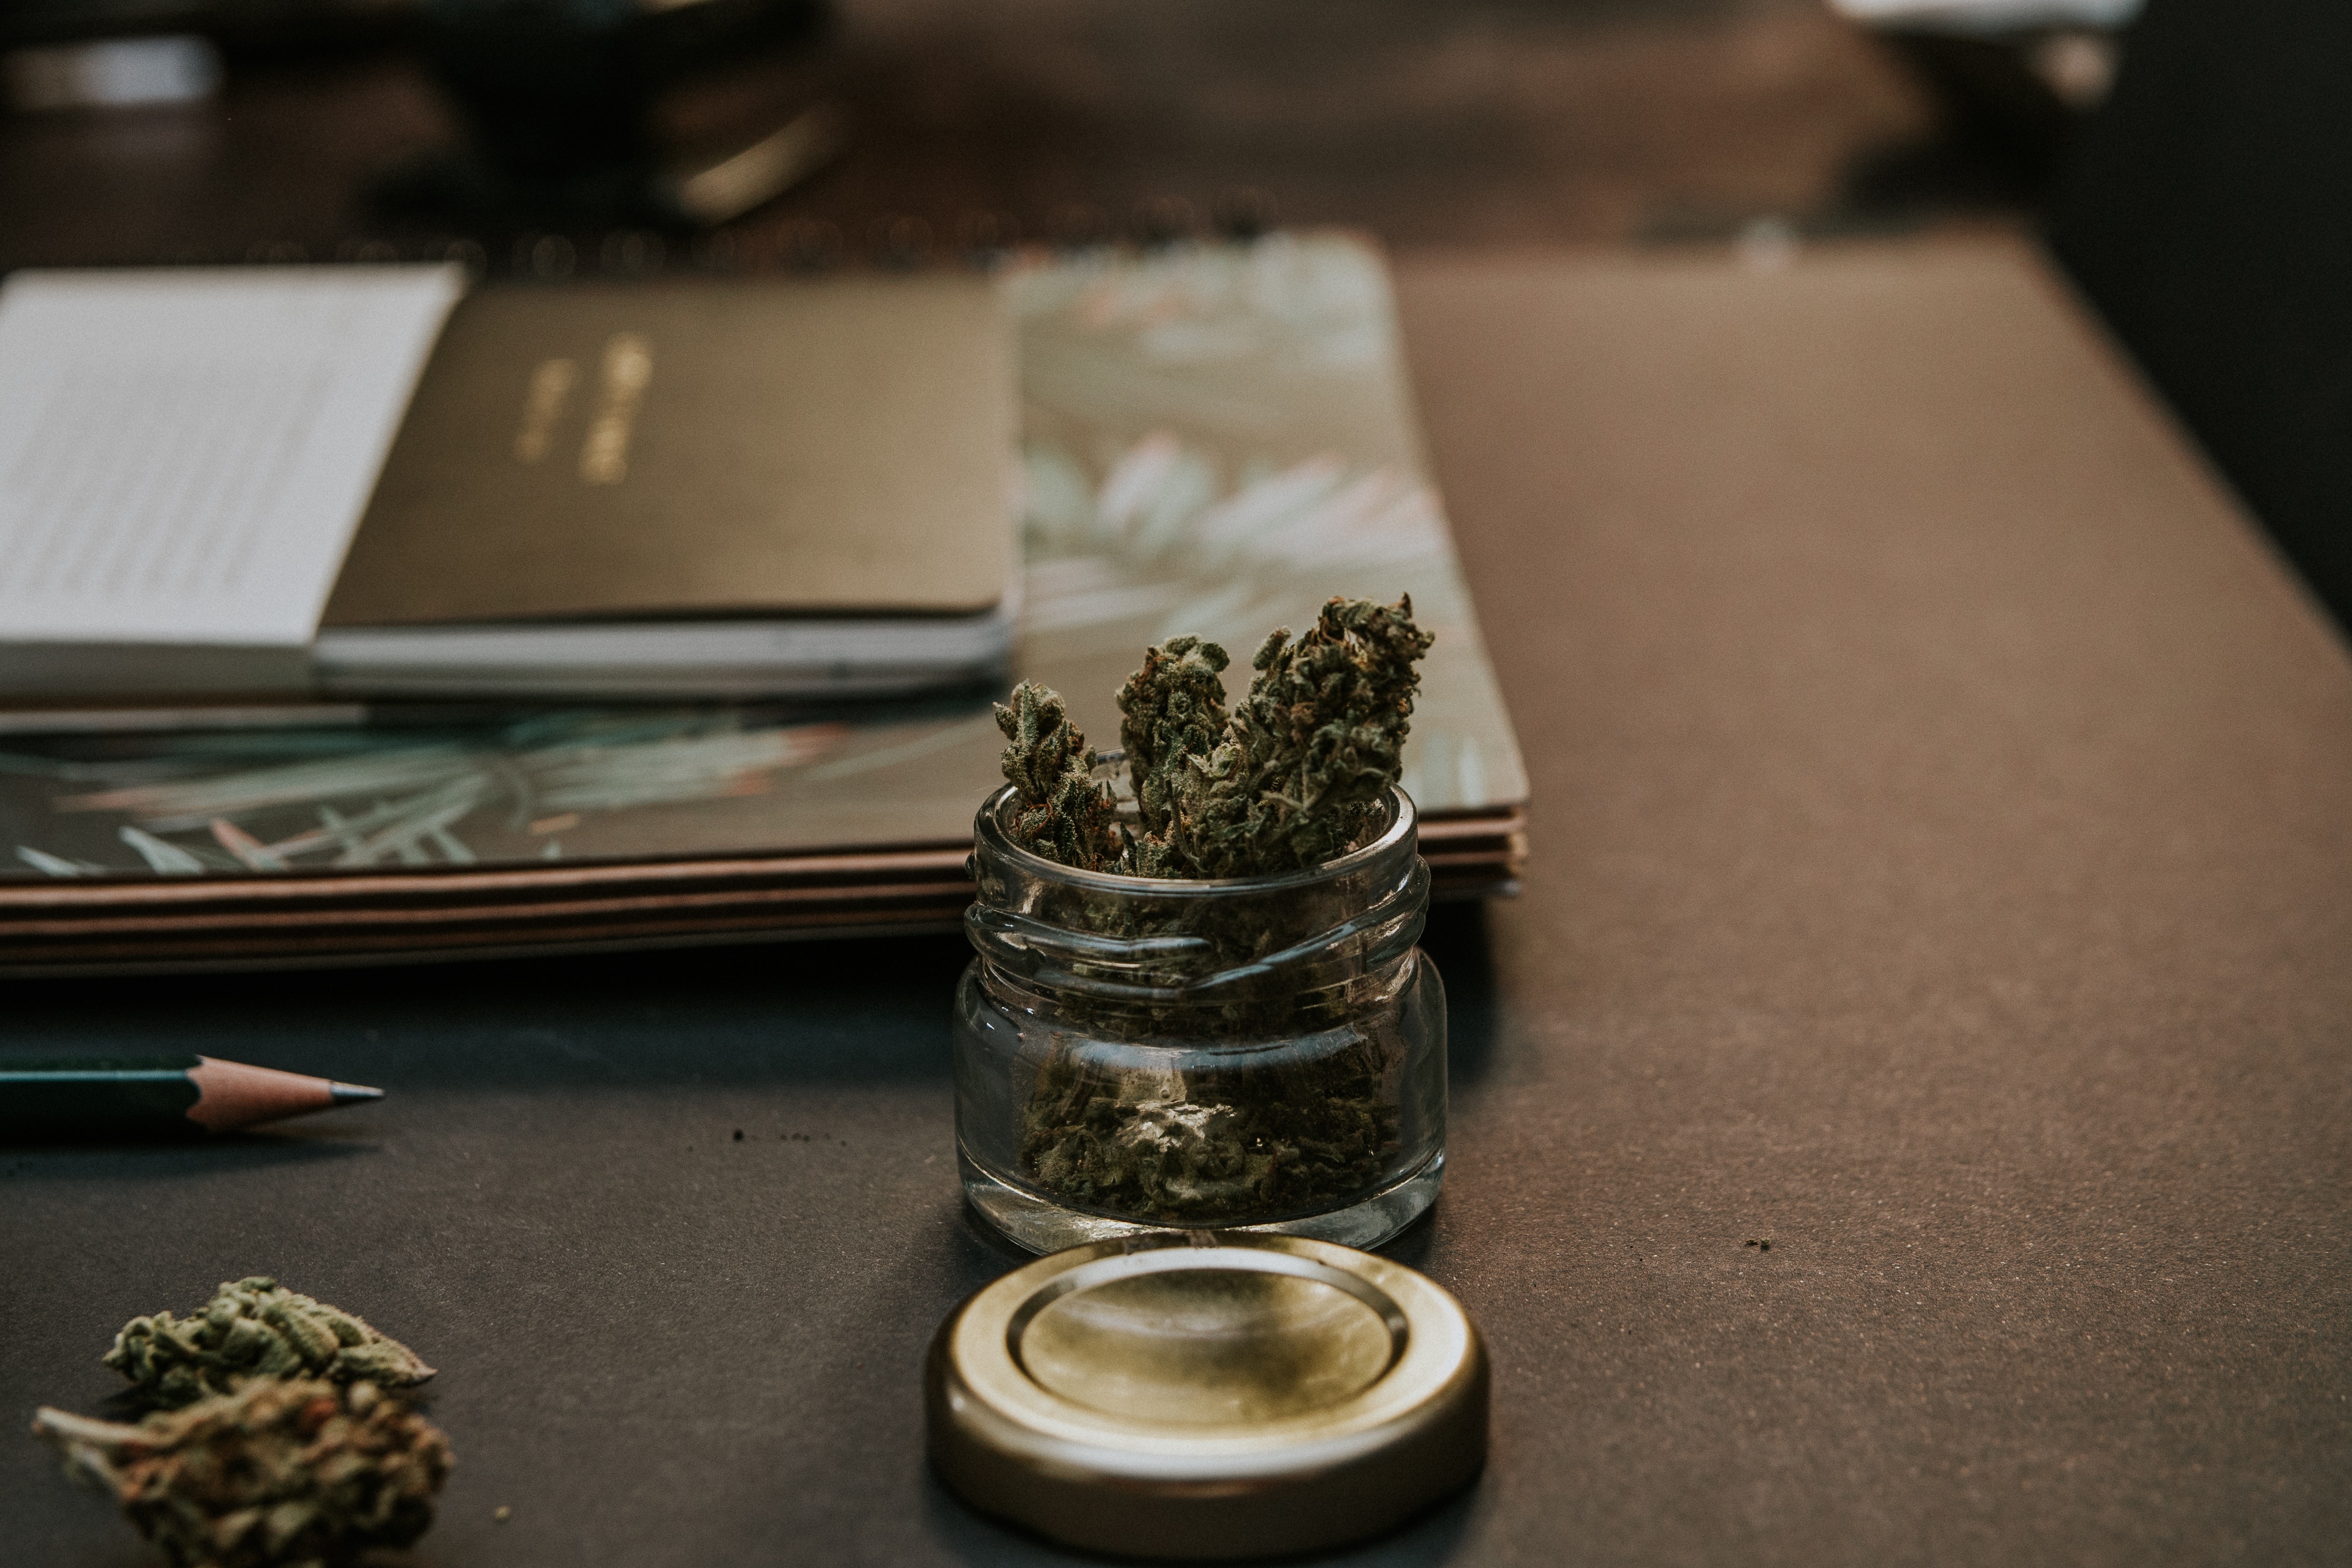
plant, metal, conifer cone